The Kinnitty Sessions

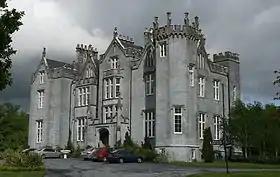
Kinnitty Castle, where the album as recorded.

The Kinnitty Sessions is an album by Lúnasa that was released in 2004 on Compass Records. It is their fifth major release, and their first on Compass Records. The album was recorded in Kinnitty Castle before a small audience. This was Donogh Hennessy's last album with Lúnasa.